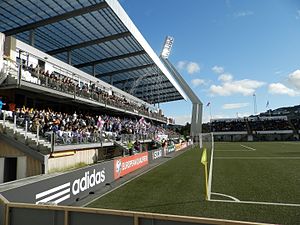
Tórsvøllur / Billeder
Færøerne - Grækenland, fodboldlandskamp på Tórsvøllur i Tórshavn den 13. juni 2015. Færøerne vandt kampen 2-1.
Tórsvøllur er Færøernes nationalstadion, beliggende i Tórshavn. Med cirka 6.500 tilskuerpladser er det landets største stadion. Fodboldbanen vender således, at hjørnerne peger mod syd, nord, øst og vest. Der er siddepladser ved tre sider. Den side, som ikke har siddepladser men en gymnastikhal, vender mod nordvest. Det andet mål, hvor de færøske supportere, Skansin, sidder, ligger mod sydøst. Langsiden som har flest siddepladser ligger mod nordøst, den anden langside ligger mod sydvest.